Late December 2012 North American storm complex

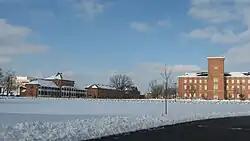
Snow in Columbus, Ohio, on December 28

In Arkansas, two people were killed in a highway accident as a result of sleet on the roads. One person was killed when high winds knocked over a tree onto a house. On December 25, more than of snow fell in Oklahoma and the Texas Panhandle. Freezing rain was blamed for a 21-car pileup on Interstate 35 near Oklahoma City. 40 Oklahoma National Guard soldiers were deployed throughout the state to assist motorists on roads. Two people were killed in separate weather-related car crashes. The driver of a truck was killed in Texas when strong winds knocked over a tree, which fell on the vehicle. Two people were killed in separate weather-related automobile accidents in Virginia.